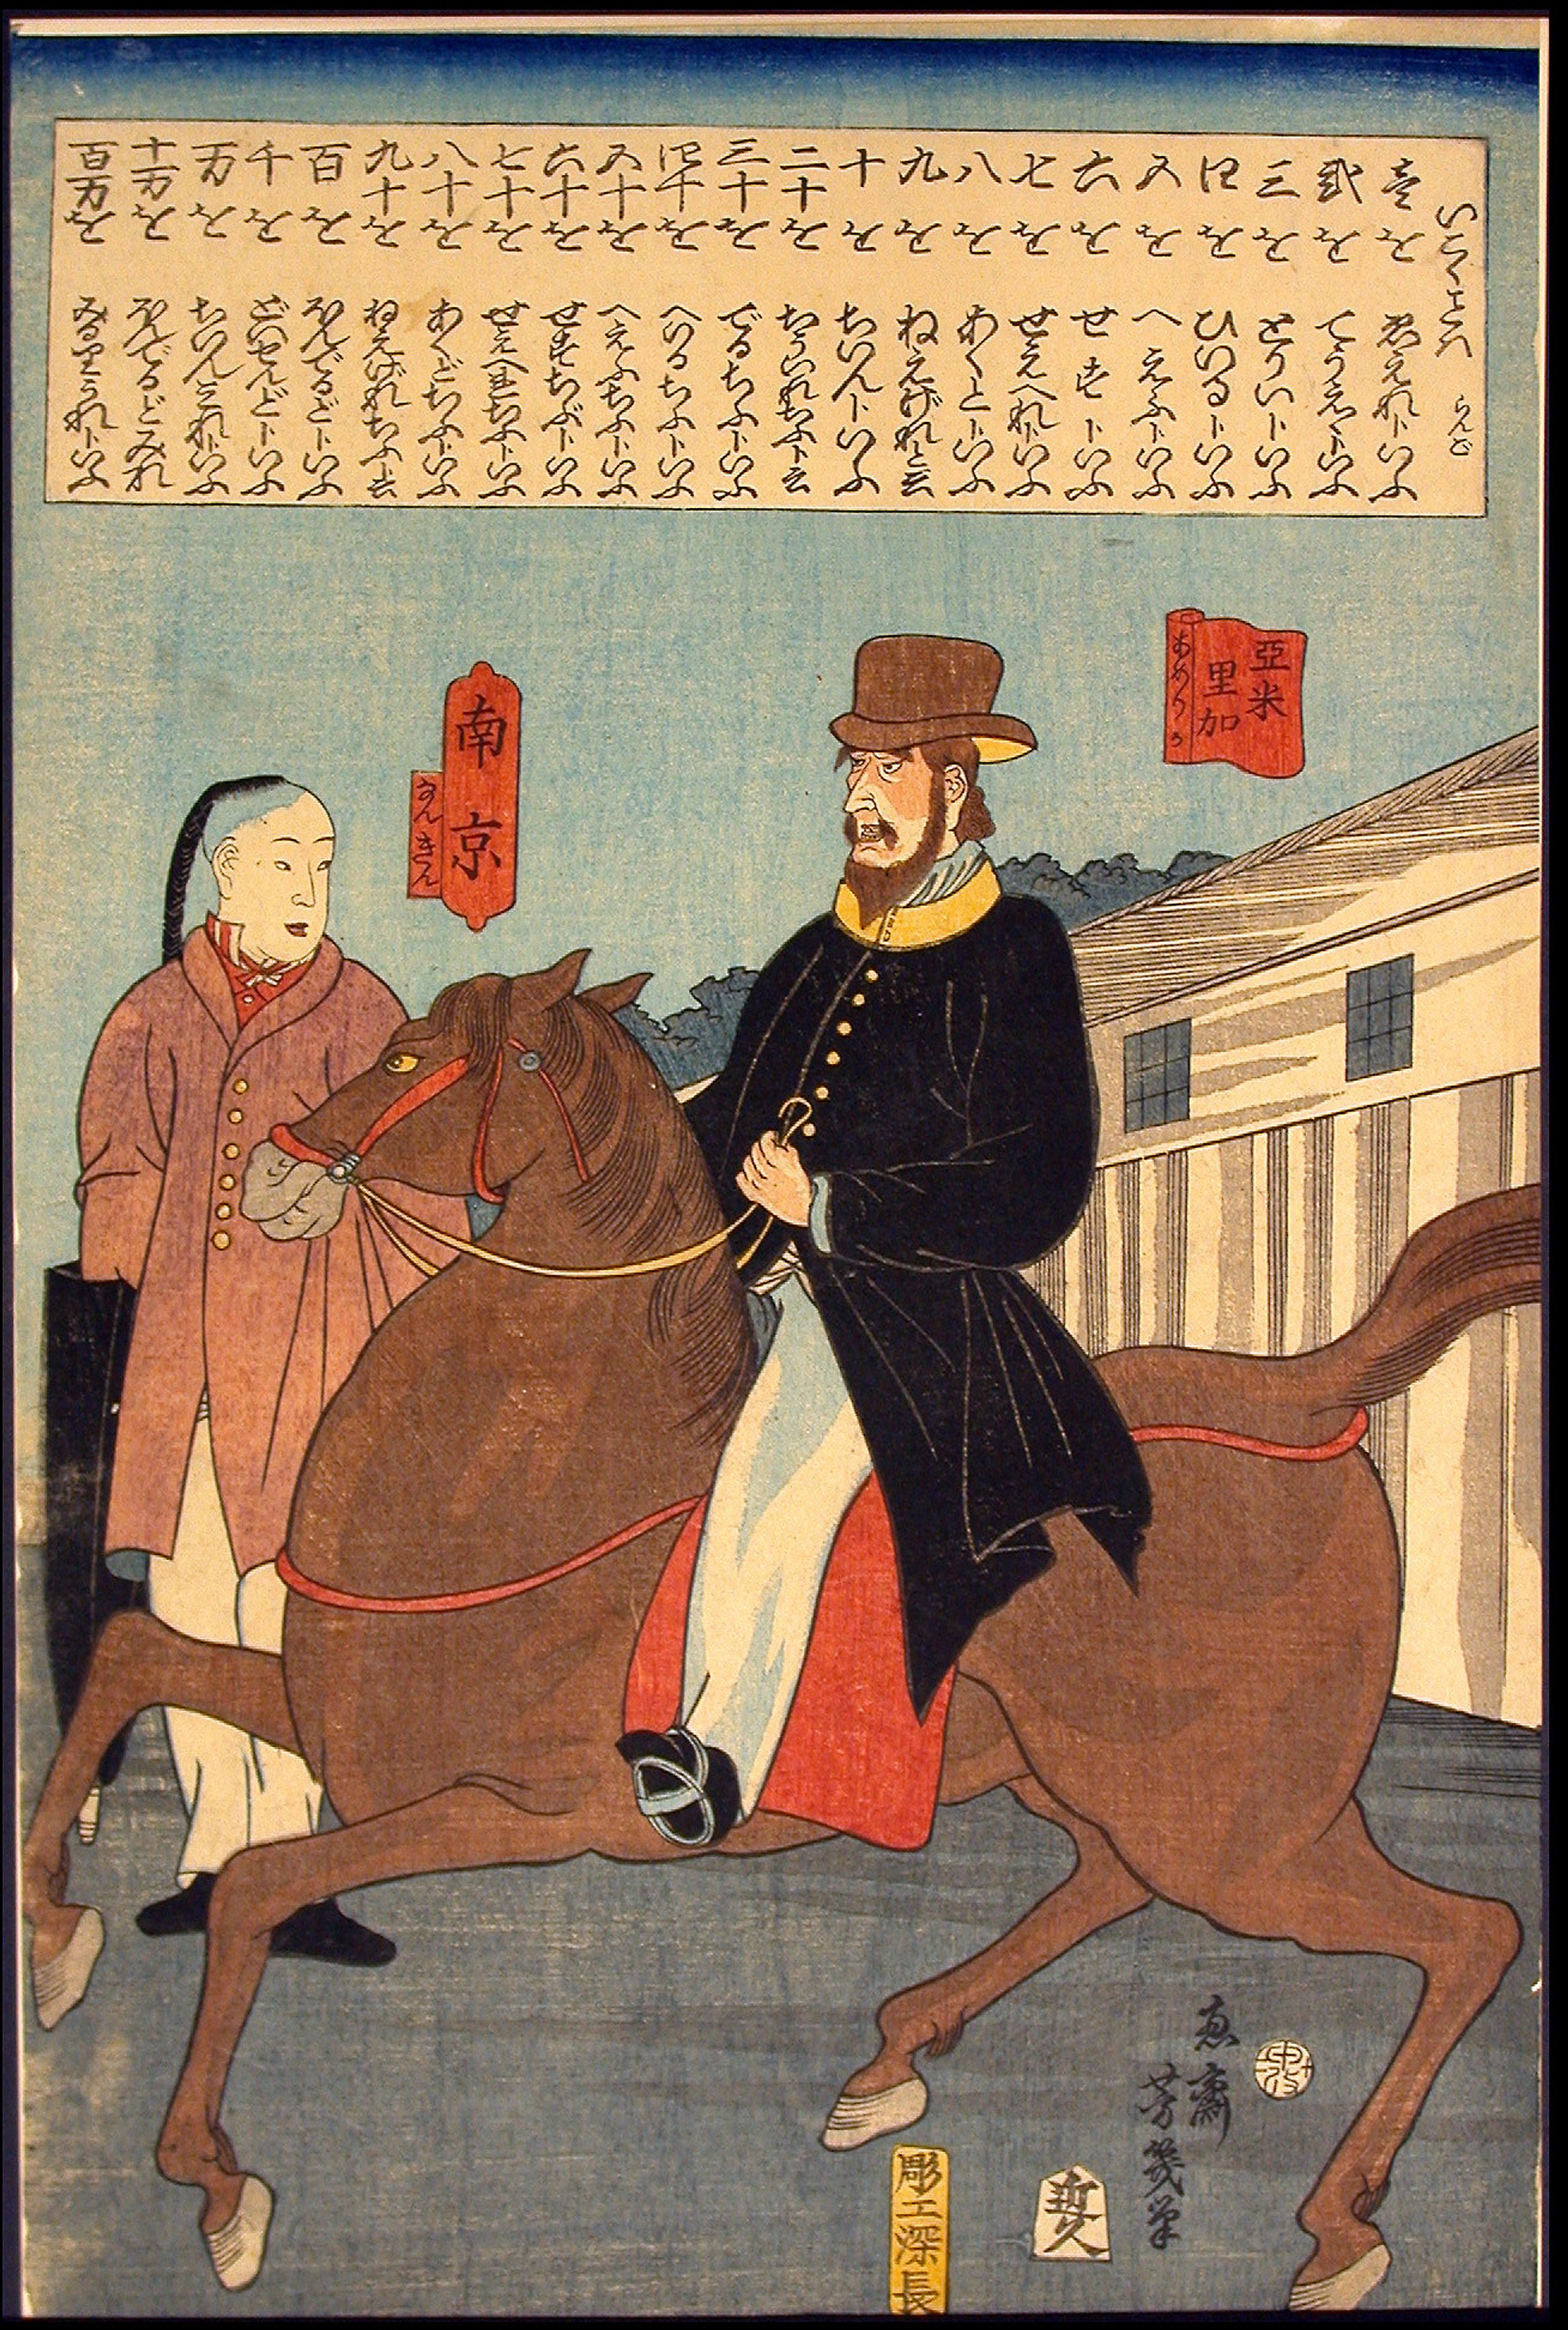
art, painting, history, illustration, middle ages